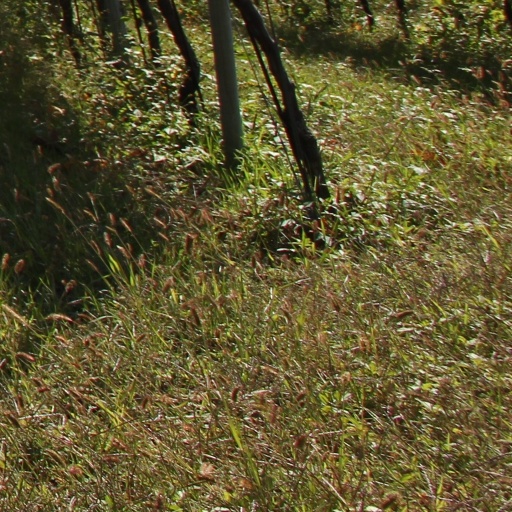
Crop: grape